Lower Township School District

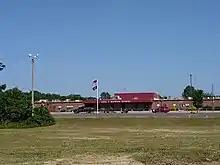
Carl T. Mitnick School in Cold Spring, which houses grades 1-2 and the school district administration

The Lower Township School District is a comprehensive community public school district that serves students in pre-kindergarten through sixth grade from Lower Township, in Cape May County, in the U.S. state of New Jersey.